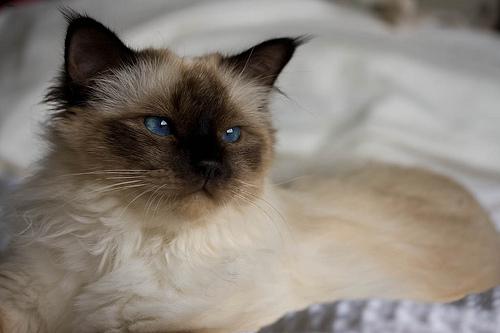
Breed: Birman